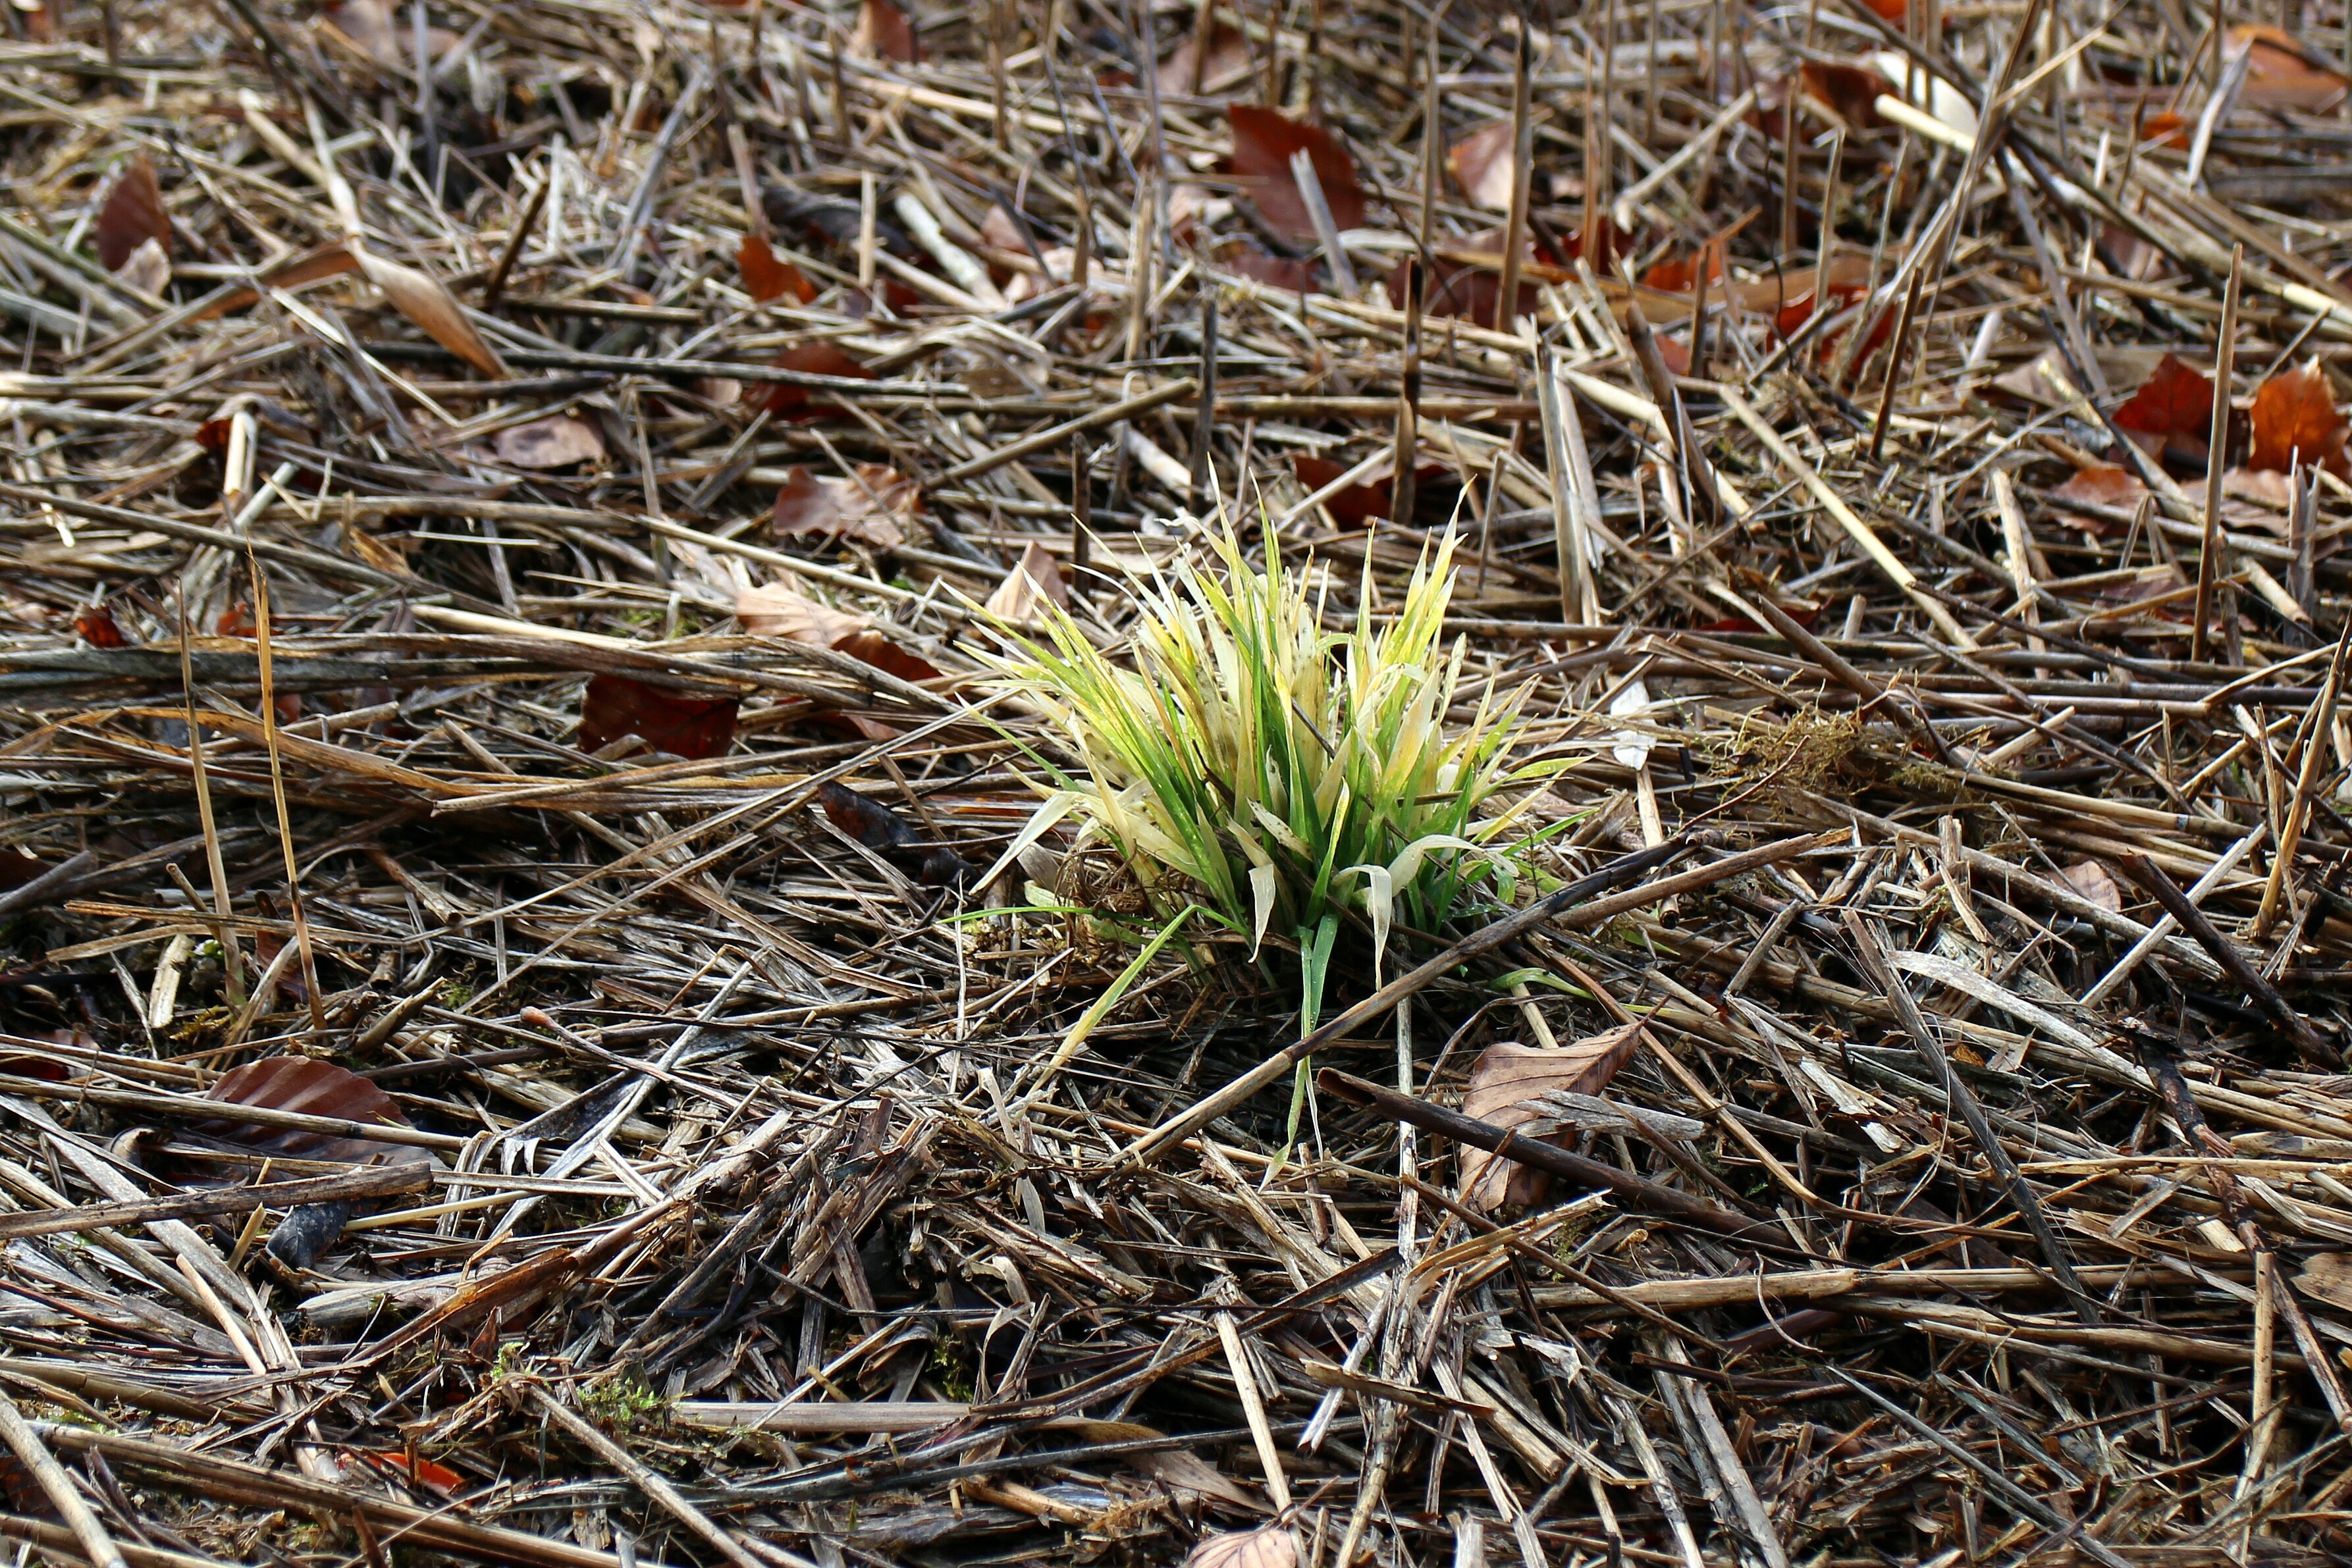
tree, nature, grass, growth, plant, lawn, leaf, flower, spring, green, crop, grow, soil, flora, sprout, engine, frisch, flowering plant, grass family, land plant, first green